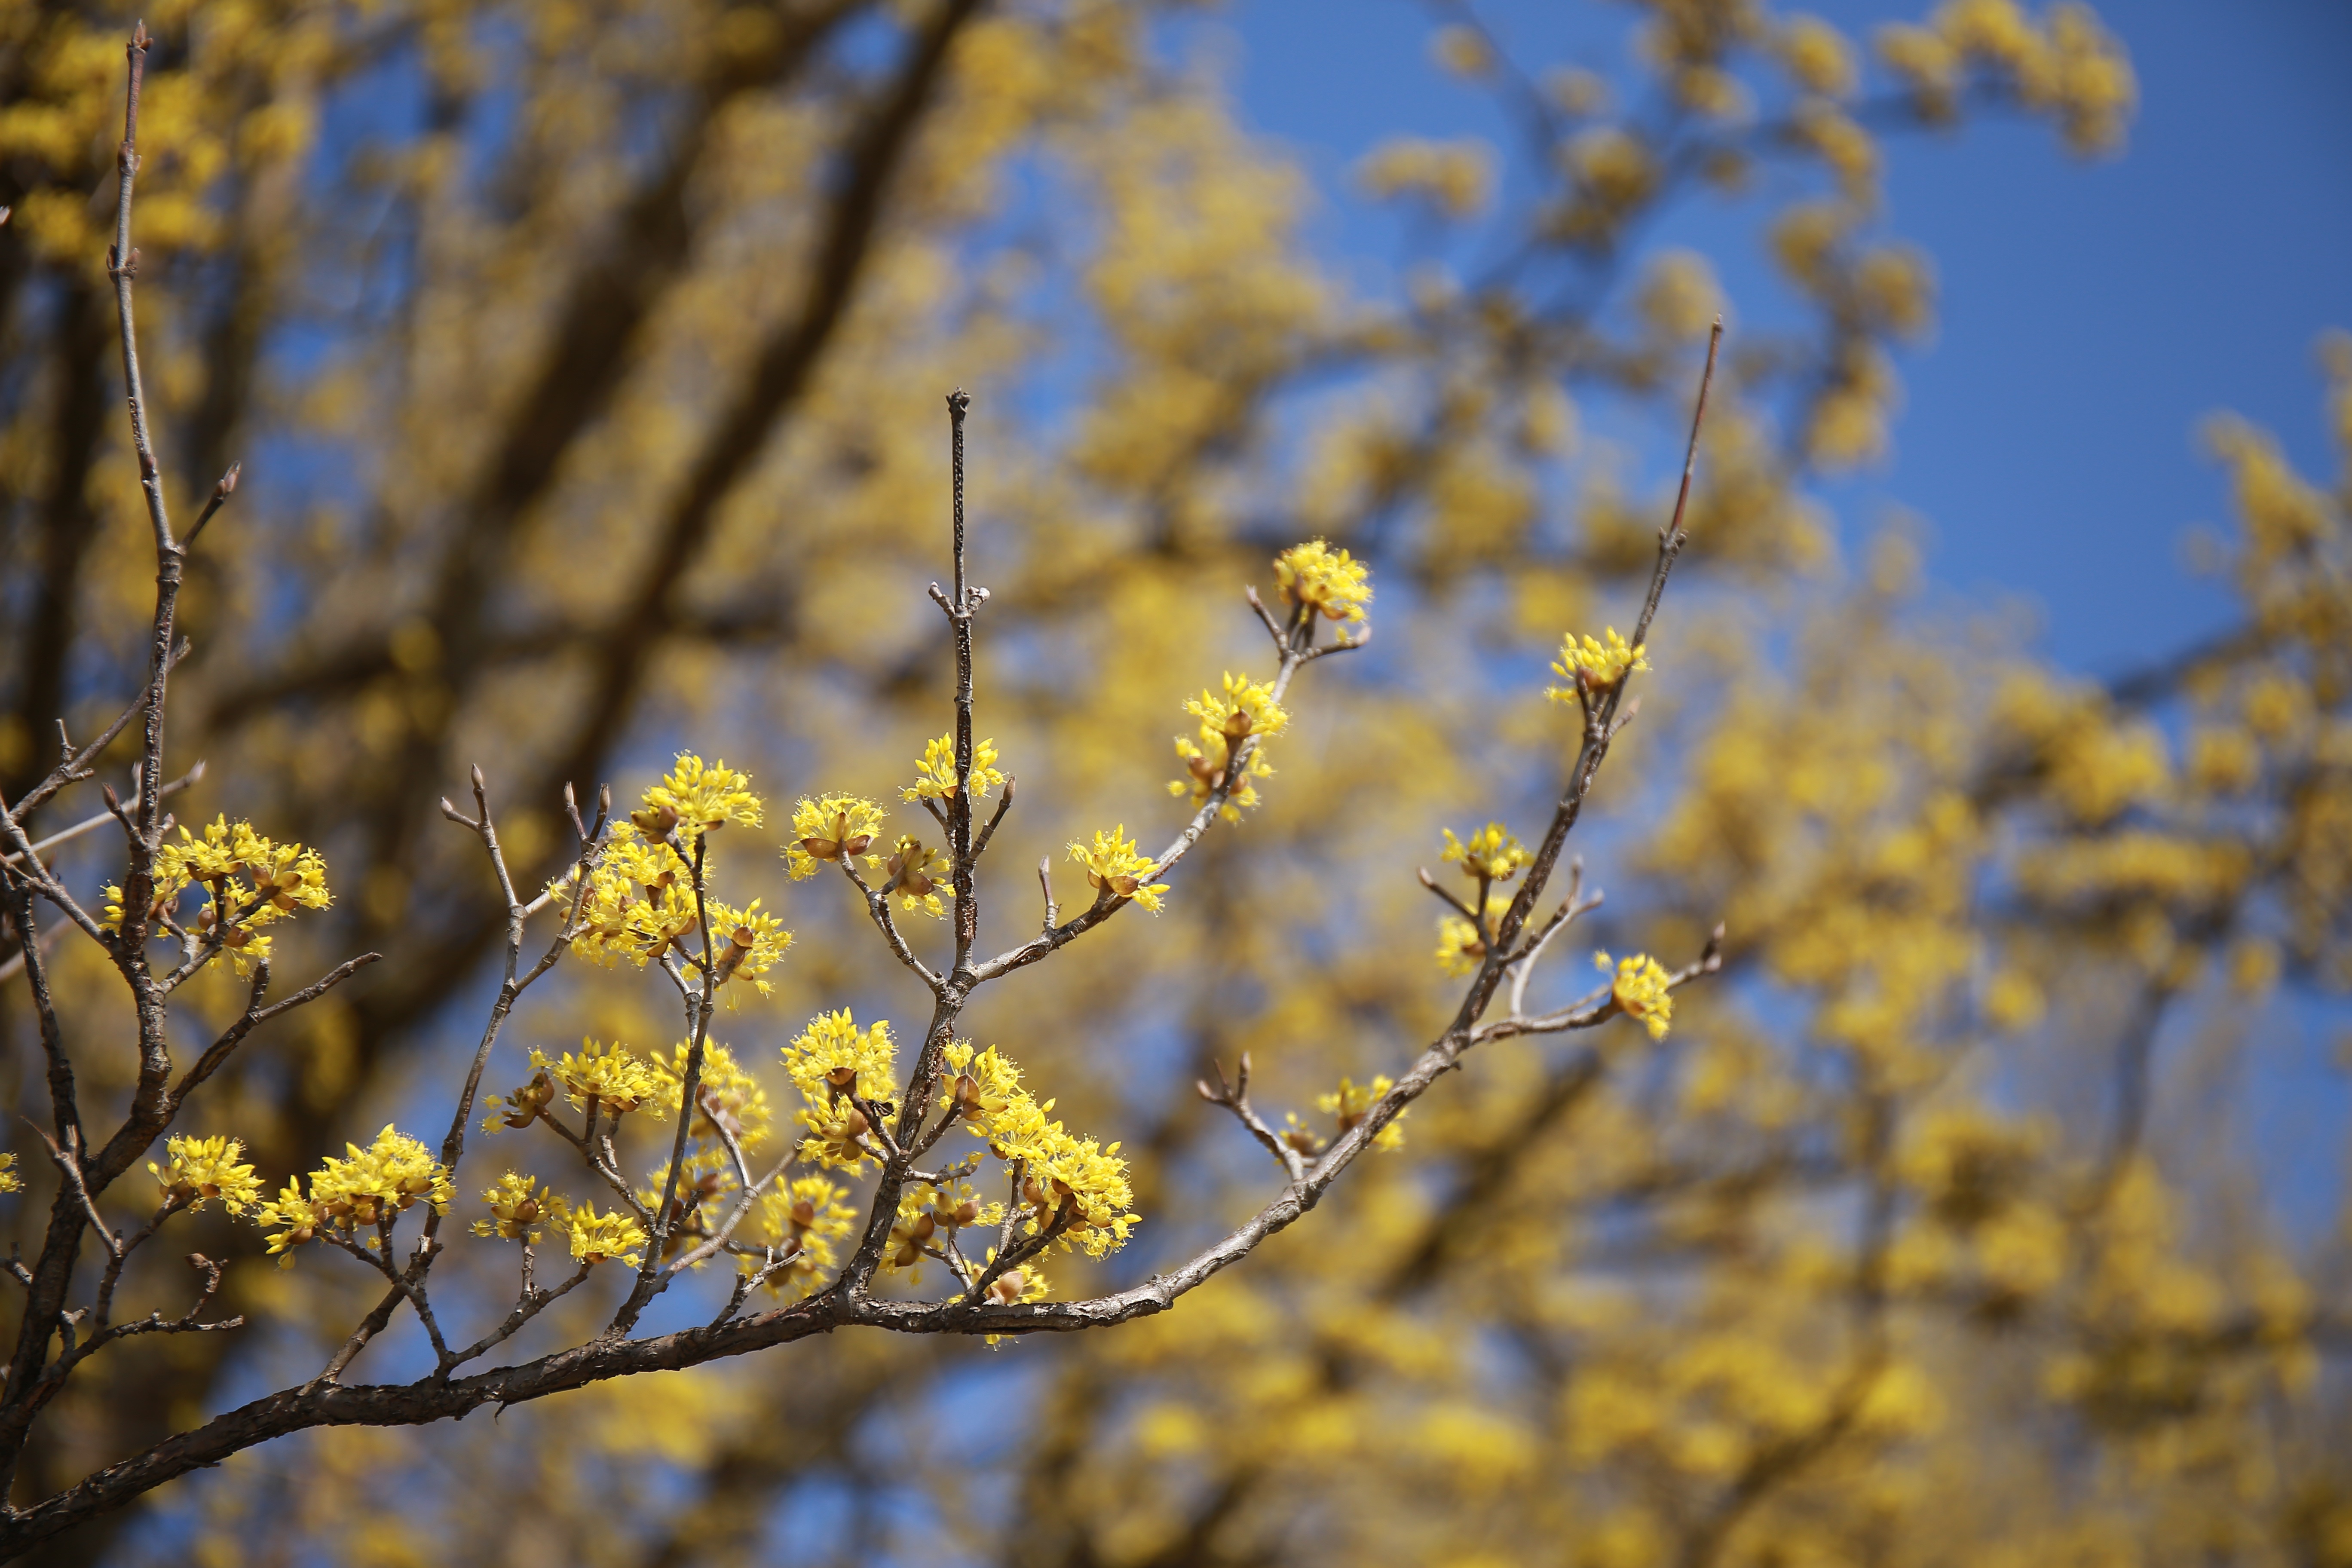
landscape, tree, nature, branch, blossom, plant, sunlight, leaf, flower, spring, produce, autumn, yellow, flora, season, plants, life, yellow flower, flowers, animation, shrub, bee, crush, spring flowers, cornus, macro photography, republic of korea, flowering plant, woody plant